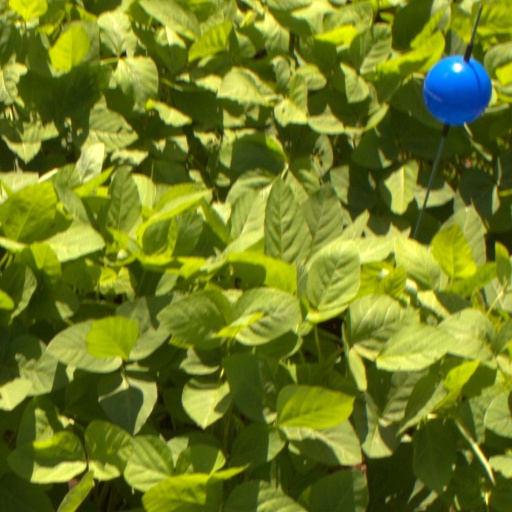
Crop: soybean